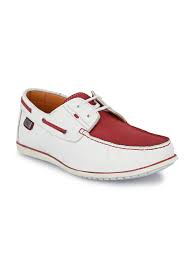
Label: Boat